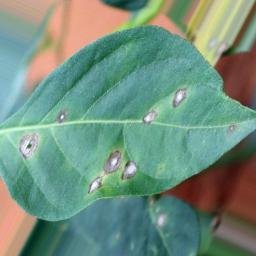
Label: cercospora